Fatimah el-Sharif

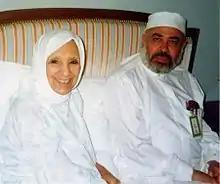
Fatima el-Sharif with Mohamed Ben-Ghalbon in Cairo, 1995

Fatimah was in Turkey with her spouse at the time of Muammar Gaddafi's coup in 1969.